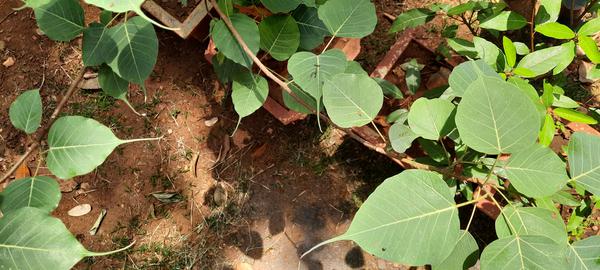
Plant: Arali